Differential heat treatment

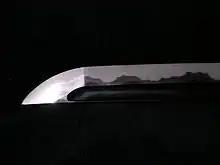
A differentially hardened sword, showing the hardened edge as the whiter portion of the blade.

Differential heat treatment is a method used to alter the properties of various parts of a steel object differently, producing areas that are harder or softer than others. This creates greater toughness in the parts of the object where it is needed, such as the tang or spine of a sword, but produces greater hardness at the edge or other areas where greater impact resistance, wear resistance, and strength is needed. Differential heat treatment can often make certain areas harder than could be allowed if the steel was uniformly treated, or "through treated". There are several techniques used to differentially heat treat steel, but they can usually be divided into "differential hardening" and "differential tempering" methods.